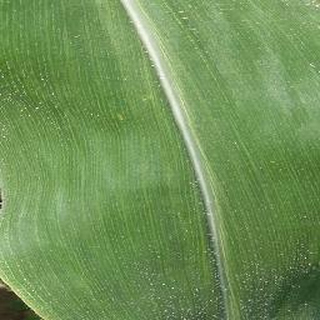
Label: healthy_corn